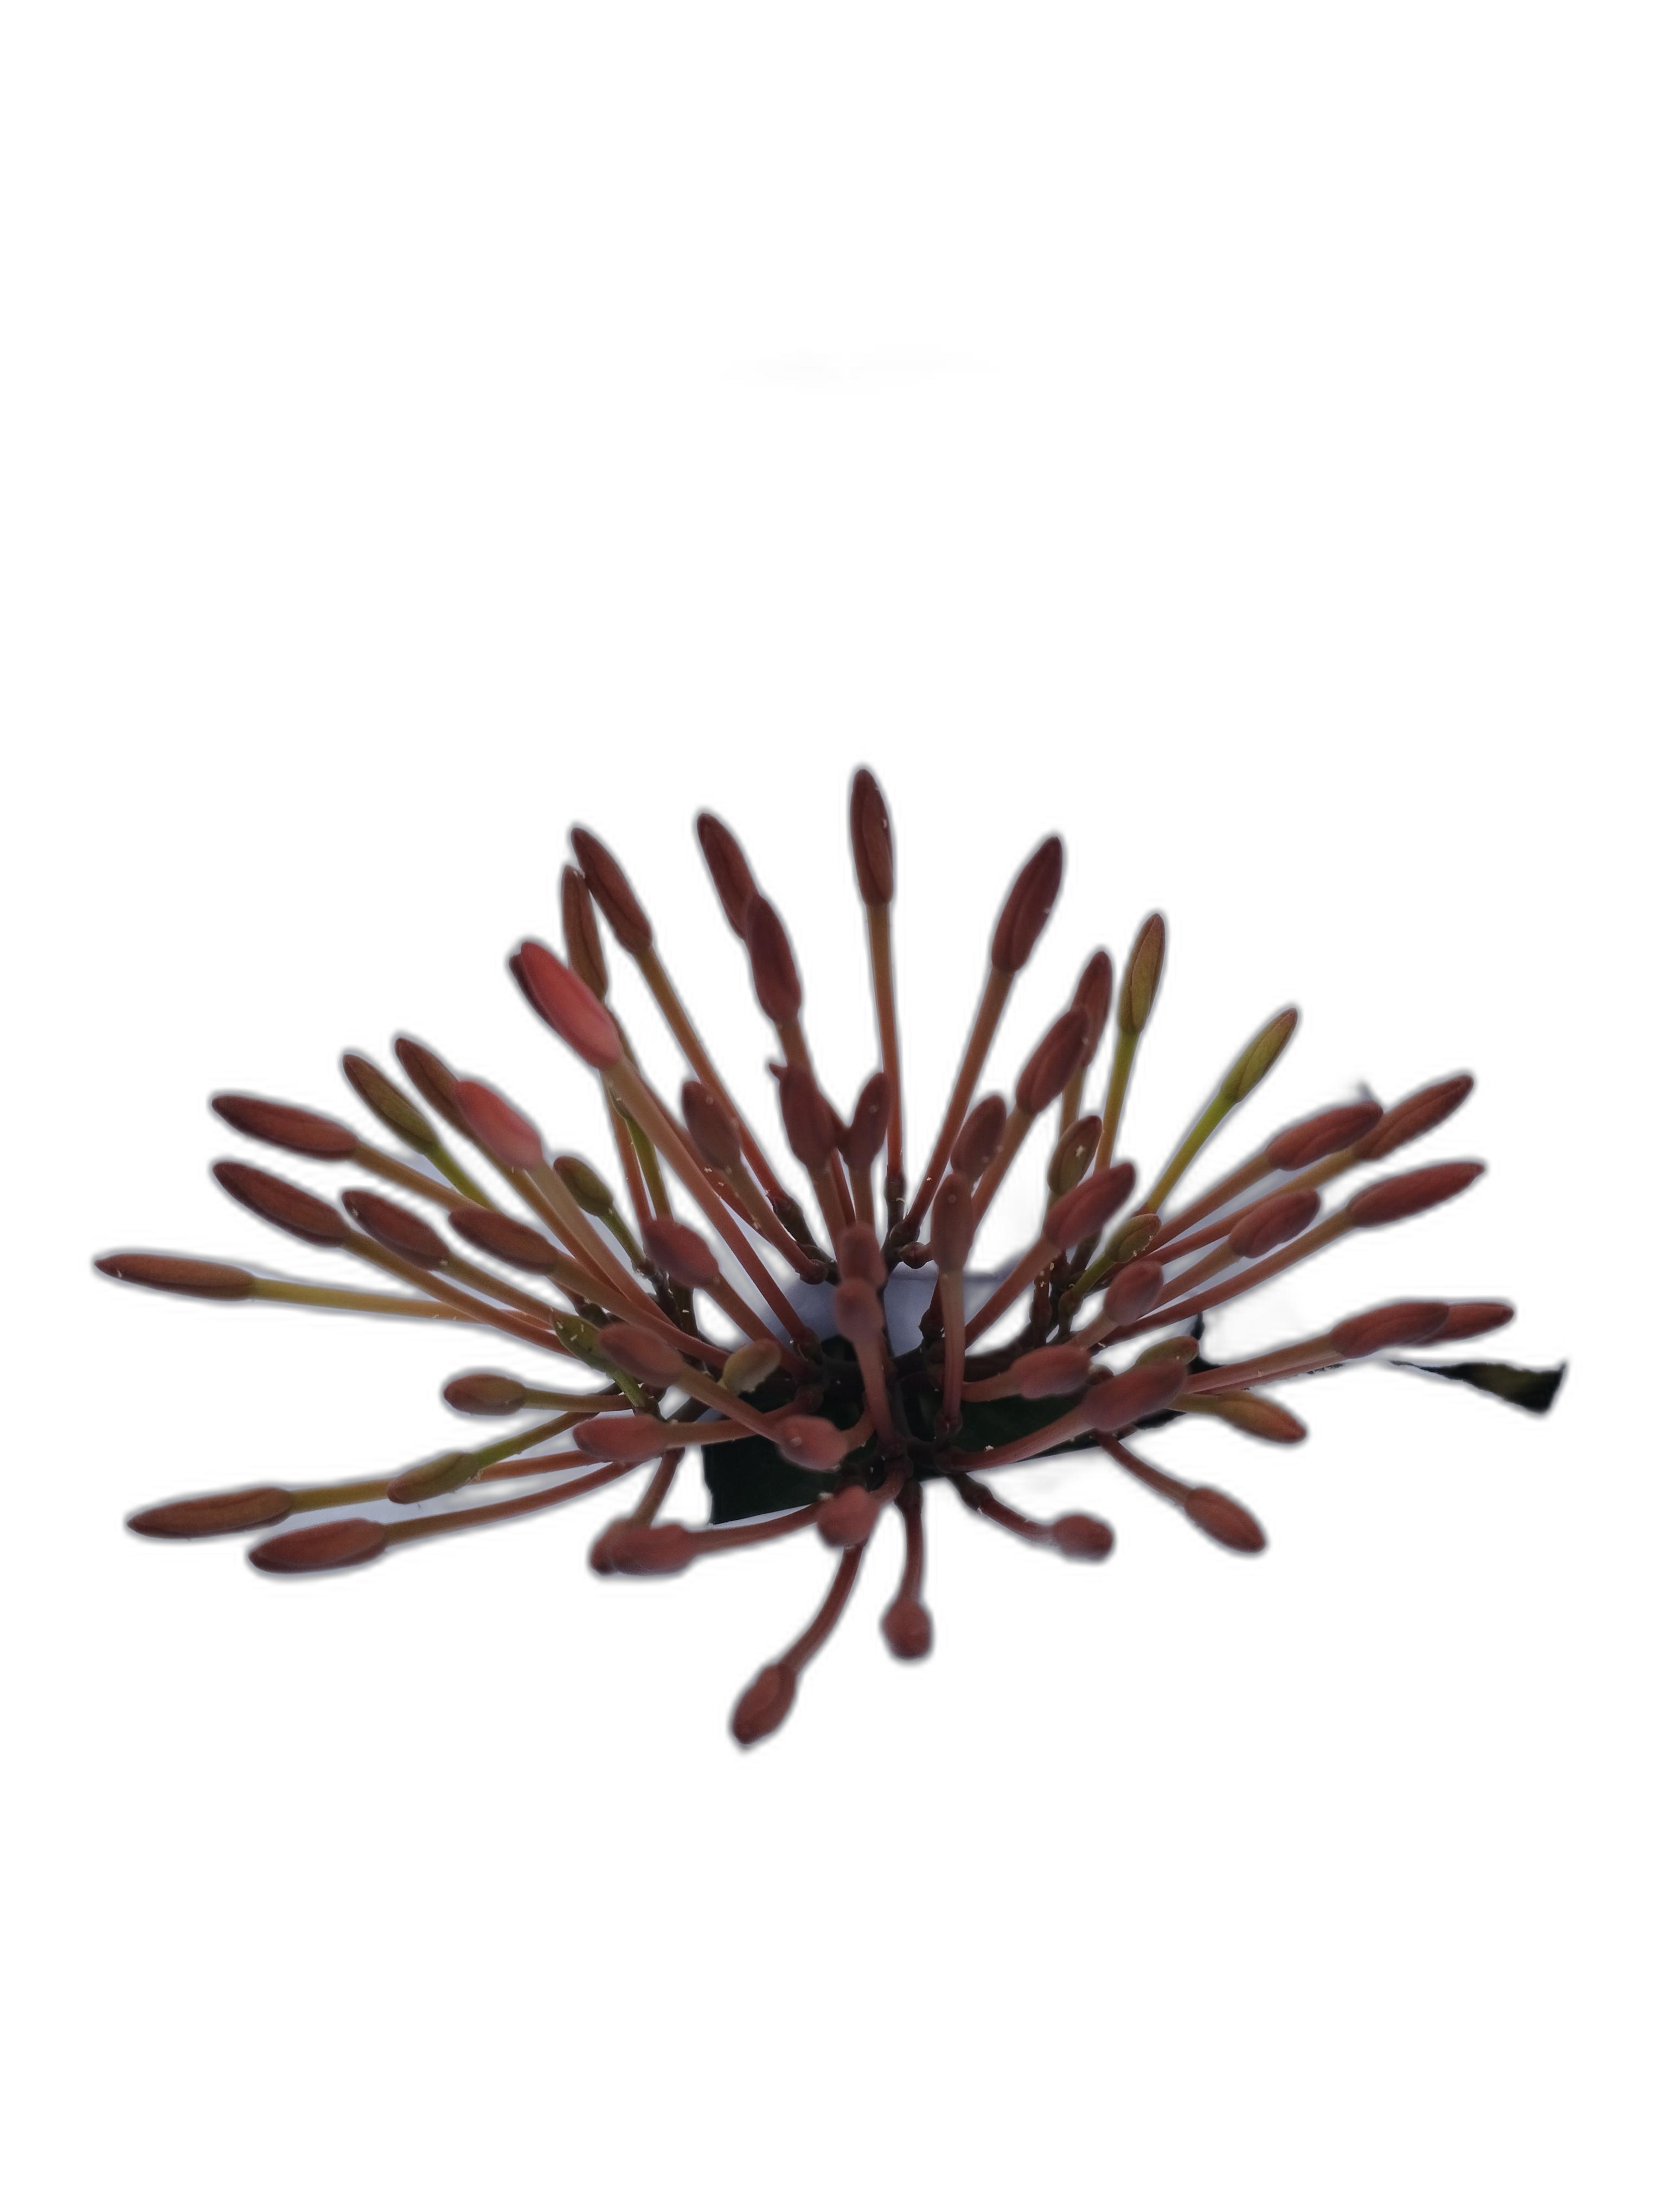
Label: Jungle geranium